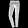
Label: Trouser